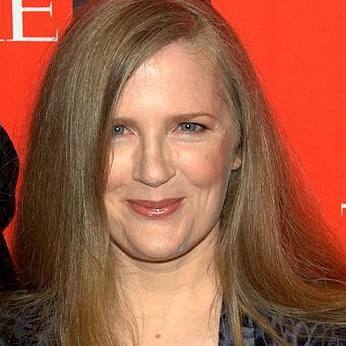
Age: 47